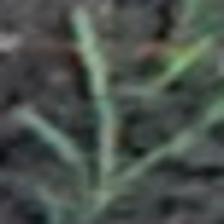
Label: single